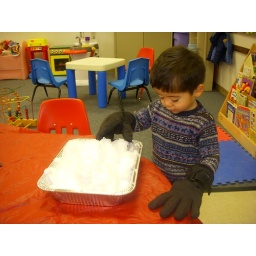
Toddler Fun Club, building a snowman in the classroom 001